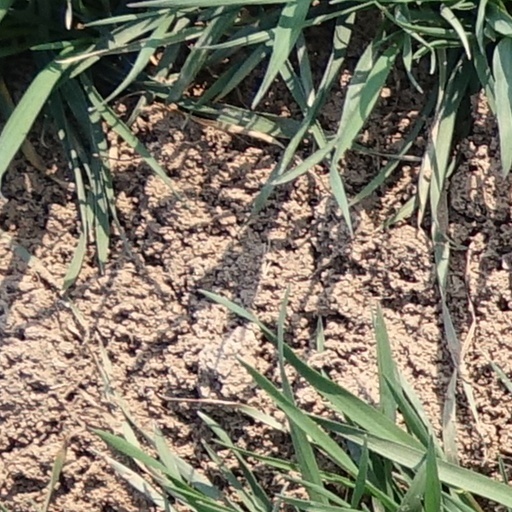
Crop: wheat